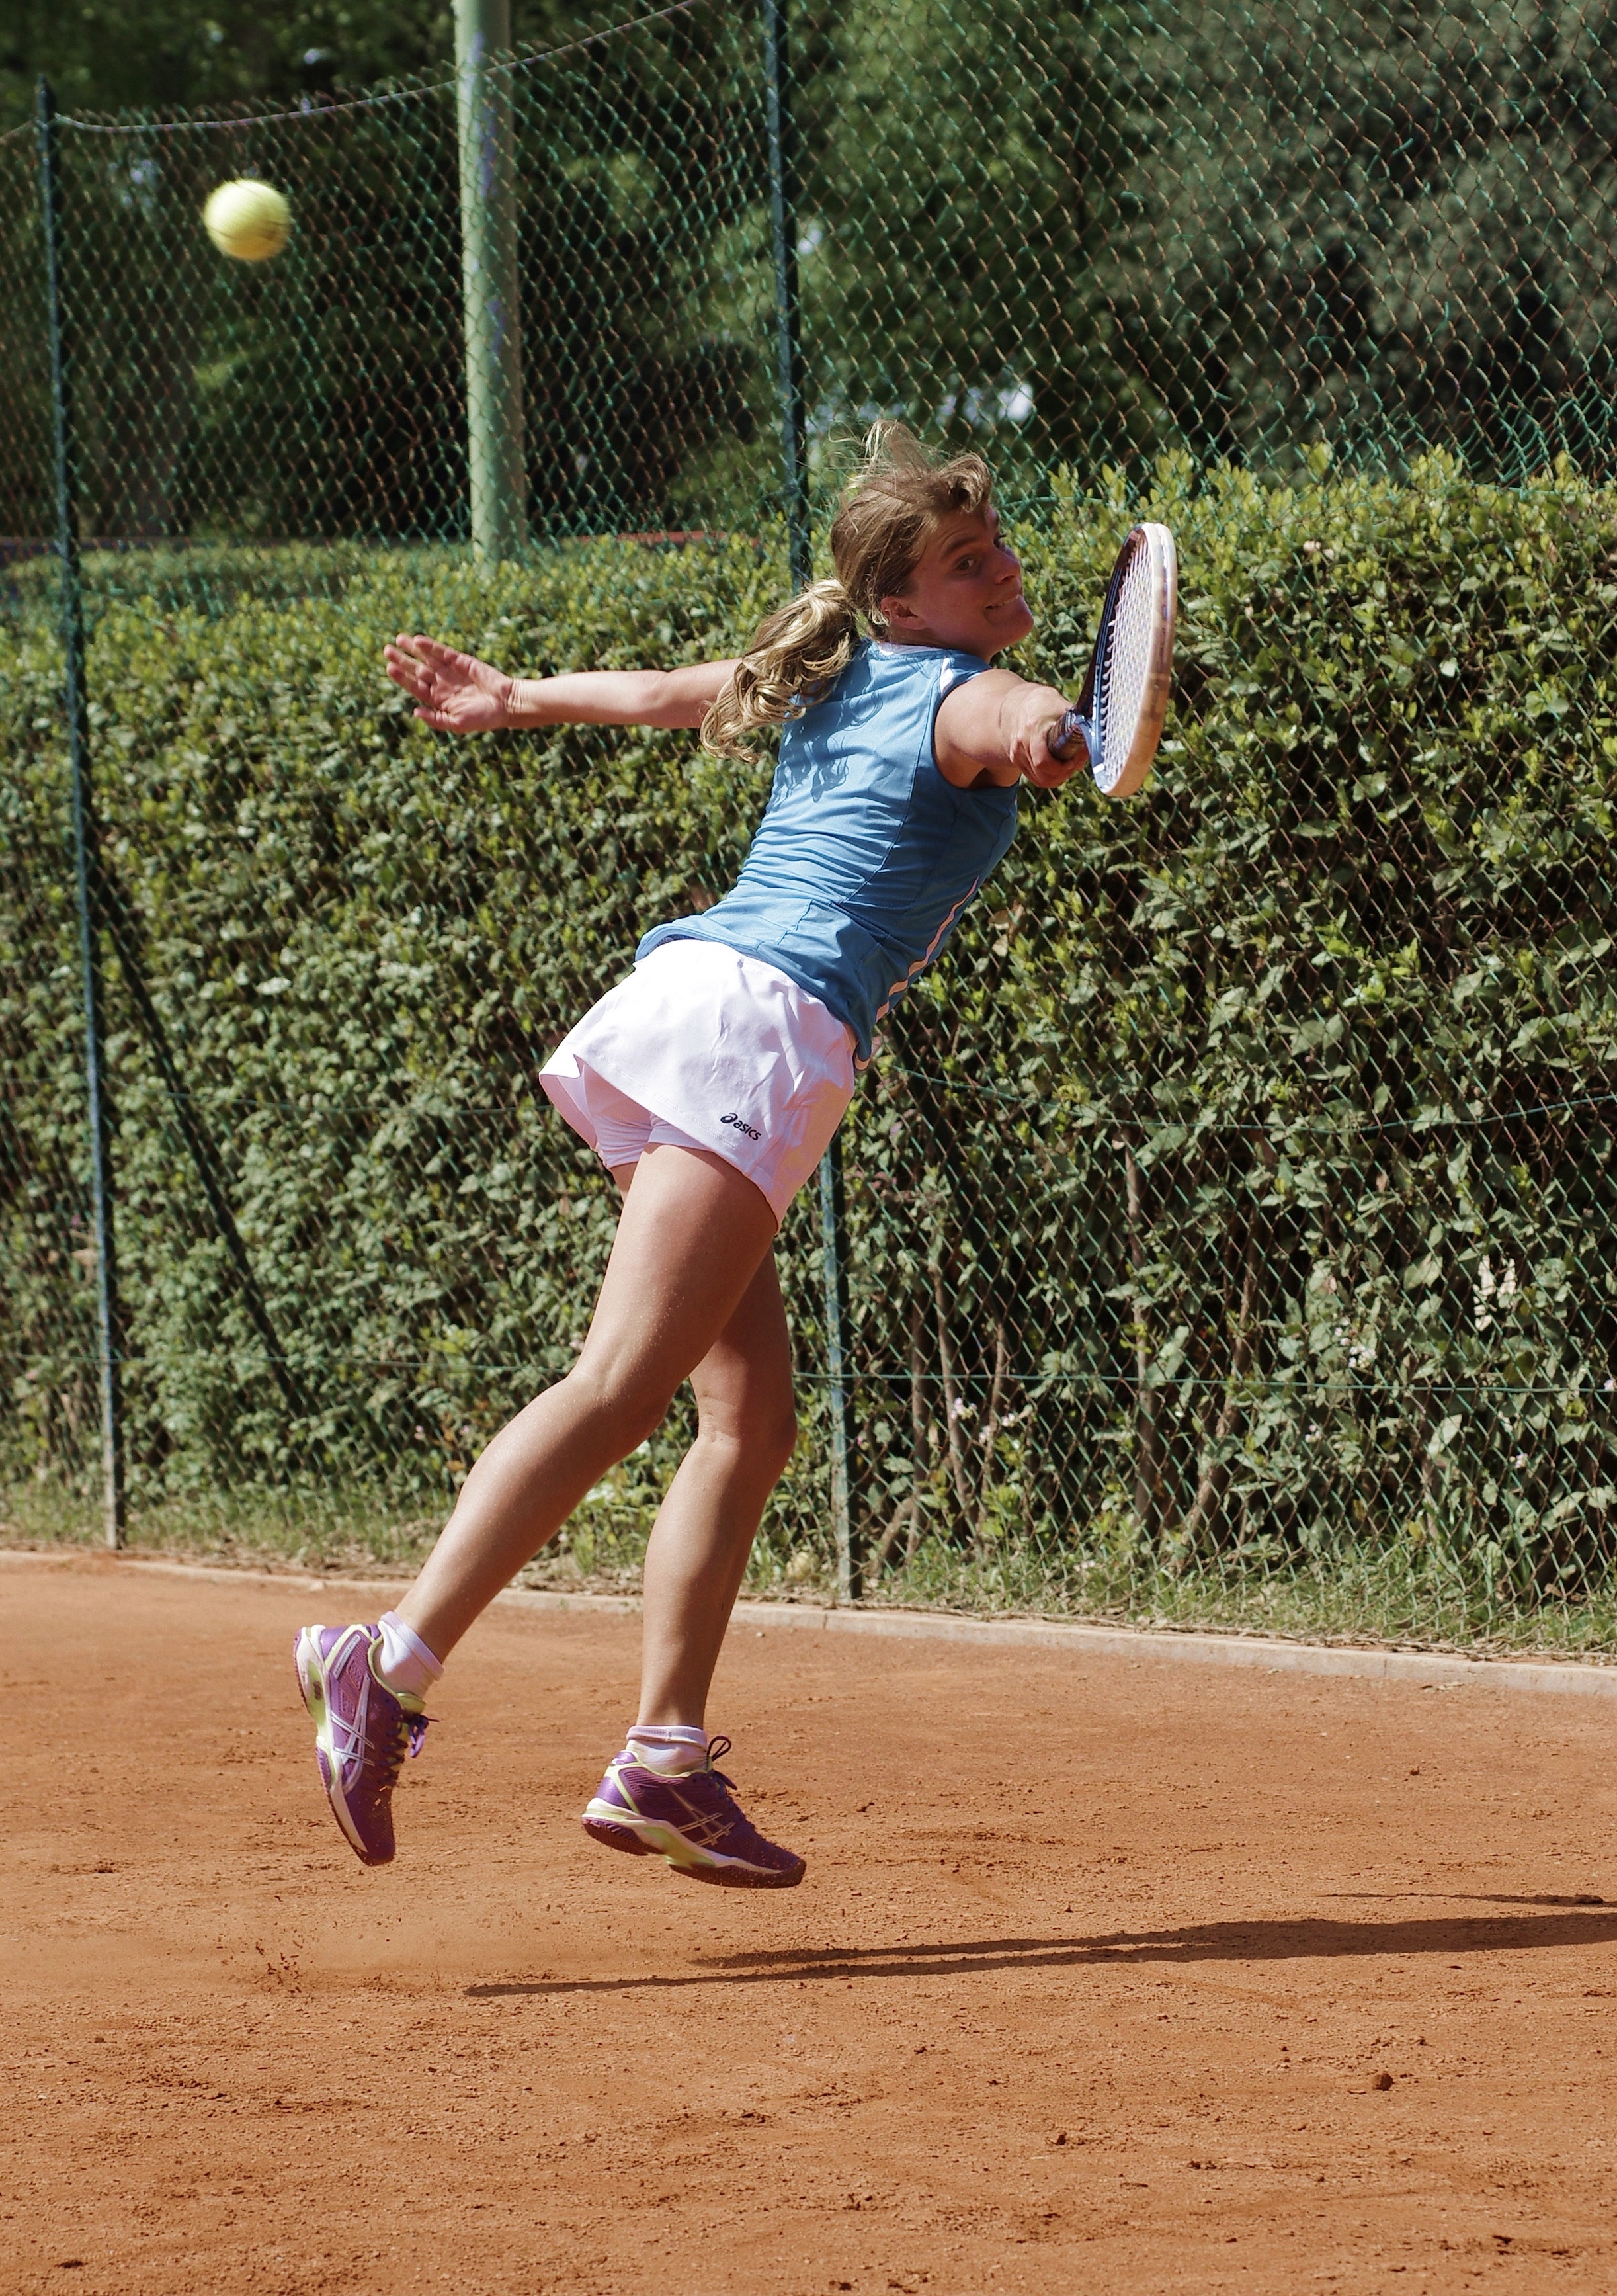
baseball, young, pitch, tennis, sports, florence, ball game